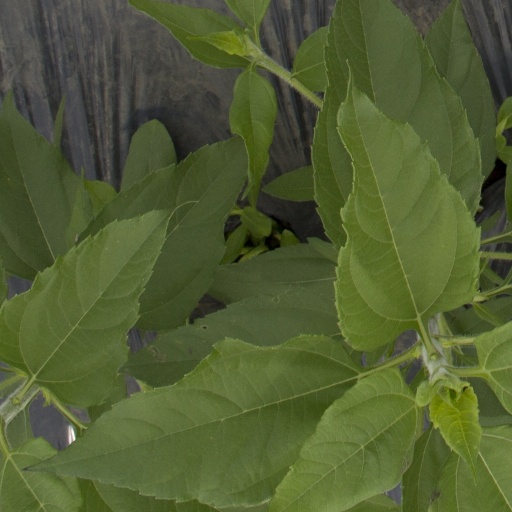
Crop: Jerusalem artichoke